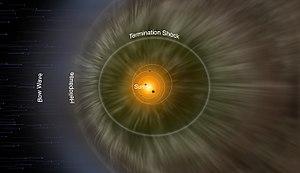
L'héliosphère est une zone en forme de bulle allongée dans l'espace, engendrée par les vents solaires. Sa limite est l'héliopause, qui délimite la zone d'influence des vents solaires, lorsqu'ils rencontrent le milieu interstellaire.